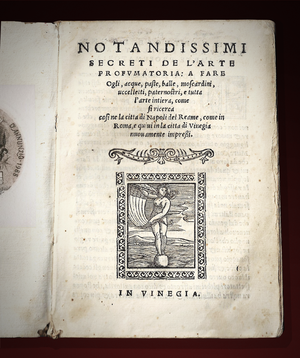
Notandissimi secreti de l'arte profumatoria est le titre du premier livre sur l'art de la parfumerie paru en Occident et publié pour la première fois à Venise en 1555.